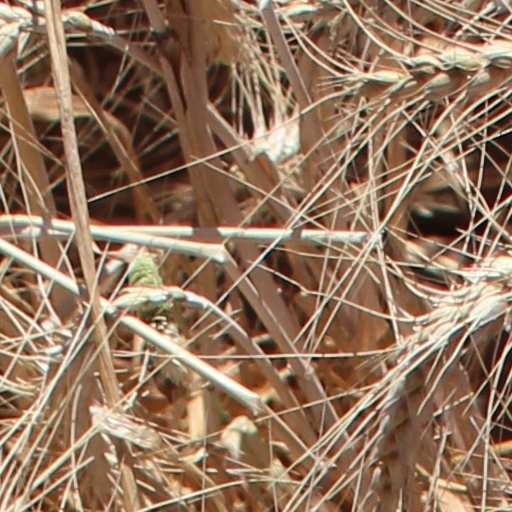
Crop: wheat